Sister Nivedita

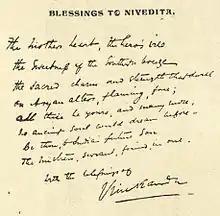
Manuscript of "Blessings to Nivedita" a poem written by Swami Vivekananda in his own handwriting

Nivedita died on 13 October 1911, aged 43, at Roy Villa, Darjeeling. Today, her memorial is located below the Railway station on the way to the Victoria Falls (of Darjeeling) with these words inscribed in her epitaph: "Here lies Sister Nivedita who gave her all to India". Swami Vivekananda wrote a poem to Sister Nivedita, "A benediction to Sister Nivedita". In this poem, Vivekananda condensed all his hopes, aspirations, and good wishes for his disciple, Nivedita as "The mistress, servant, friend in one to India's future son":